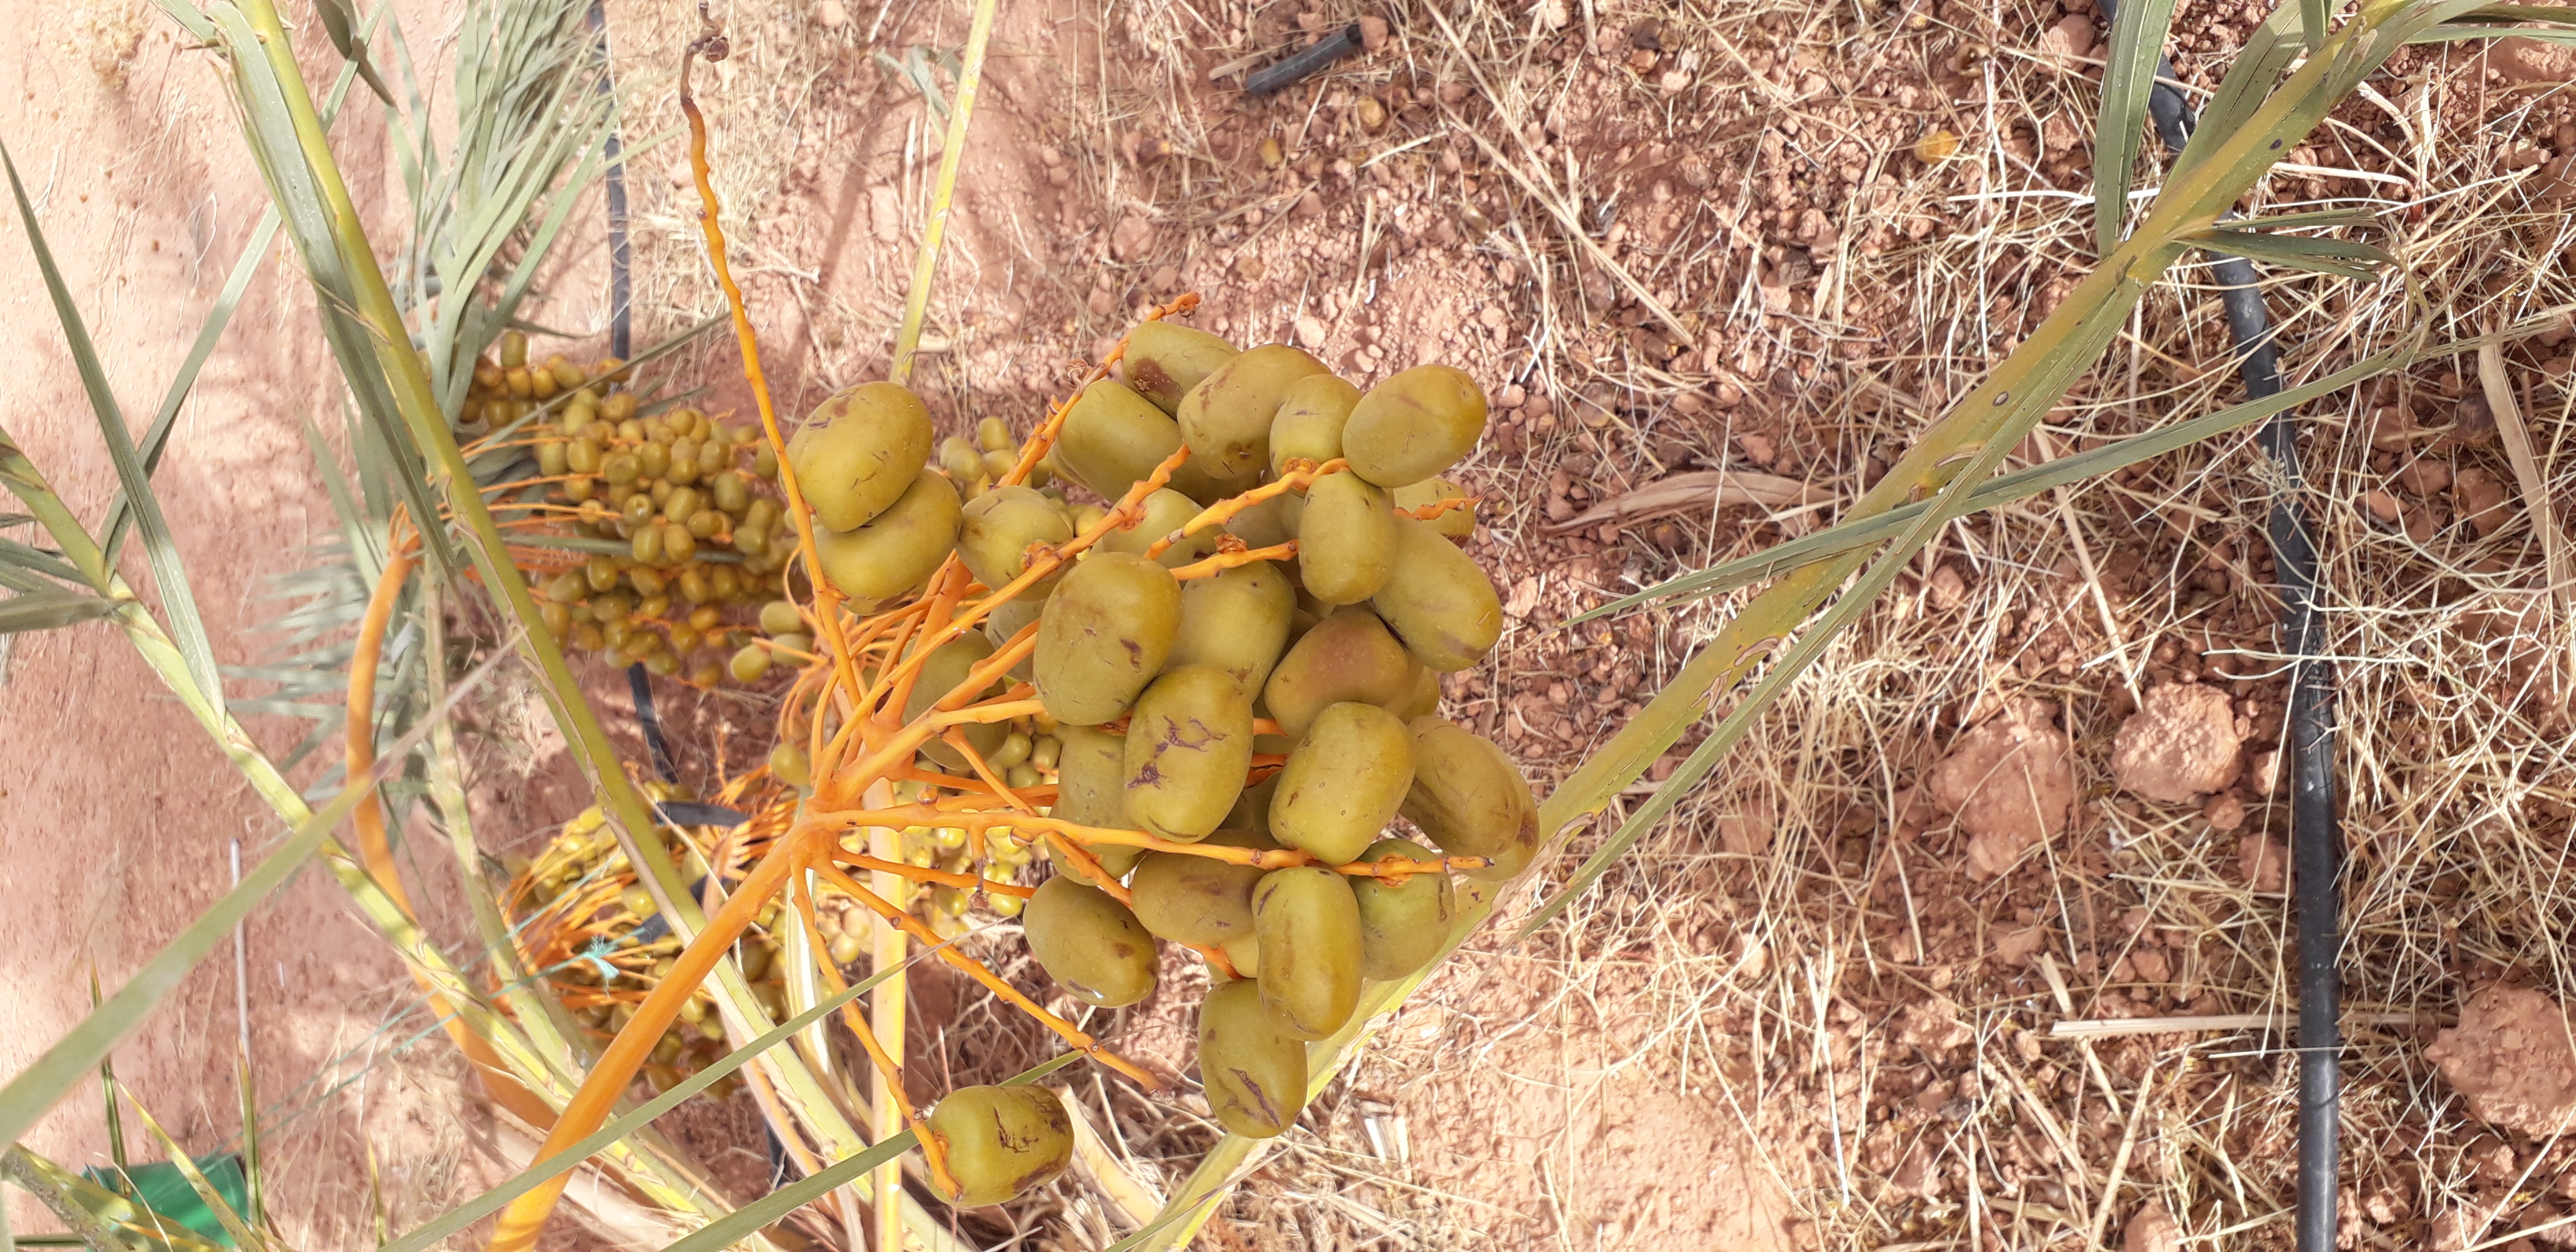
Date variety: Boufagous